Shekhan District

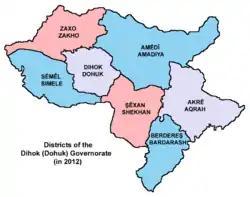
Duhok Governorate's district

The Shekhan District was formed on December 16, 1924. After the 1935 Yazidi revolt, the district was placed under military control.